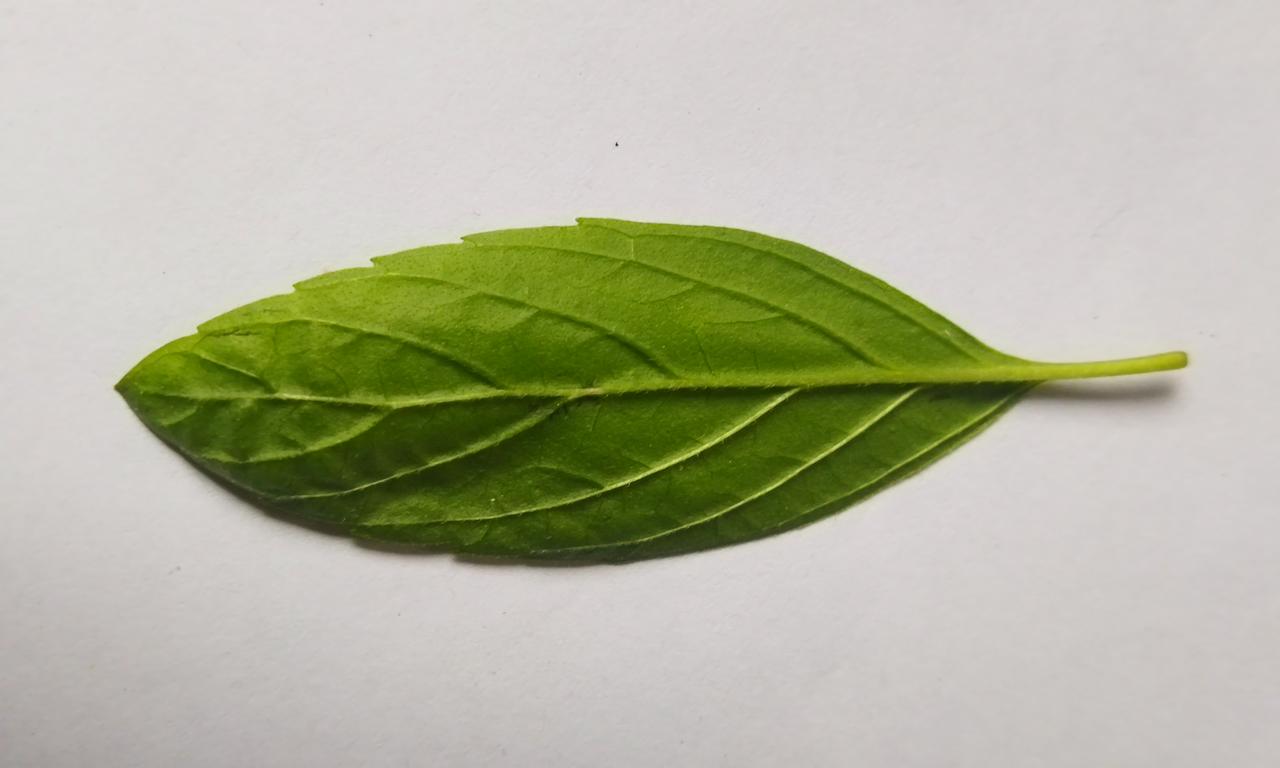
Label: Fresh